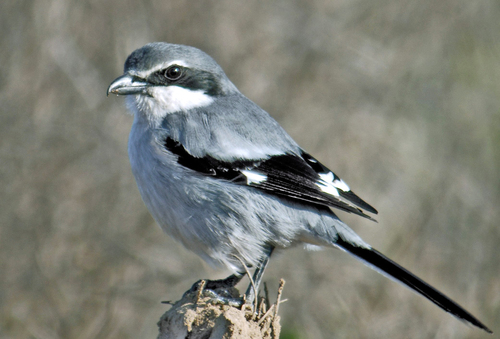
a small sized bird that has tones of grey, and black tipped wingsa small gray bird with black wings, white wingbars, black recticles and a black superciliary.
this bird has a short, curved, black bill, a white eyebrow, and a black cheek patch.
a small bird with dark cheek patch and white throat, all gray breast and belly, dark wing bars with spots of white on secondaries.
a gray bird with black tips on the wings and markings around the eyes.
the bird has a steal blue color on his body, with black wings and tail.
this small bird has a gray breast, gray crown and its wings are black and white.
this small bird has mostly gray hair other then on the tips of the wings and tail also around the eyesa grey to black bird with patches of white and a black cheek patch.
this bird is mostly a light blue color besides its tail and tips of its wings and tail, where its is black.
Species: Great Grey Shrike